Hermenegildo Sosa

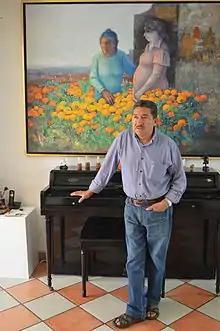
Artist at home with one of his works in the background

Sosa's work has focused on painting with some drawing, with his best-known work being depictions of the nature of rural Mexico, especially that of his home state of Tlaxcala with intense colors and forms, with colors such as turquoise, violet and yellow. Most of his works were painted "in situ", looking directly at what he was capturing on canvas. Common elements include foliage, mountains, volcanoes, with flowers used to symbolize life. His depictions of nature are colorful and connect earth and sky. They also indicate movement and metamorphosis. Most of his depictions of rural Mexico relate to his experience of this environment, and is a celebration of Mexican life. However, some works can depict the negative, especially its hardships.